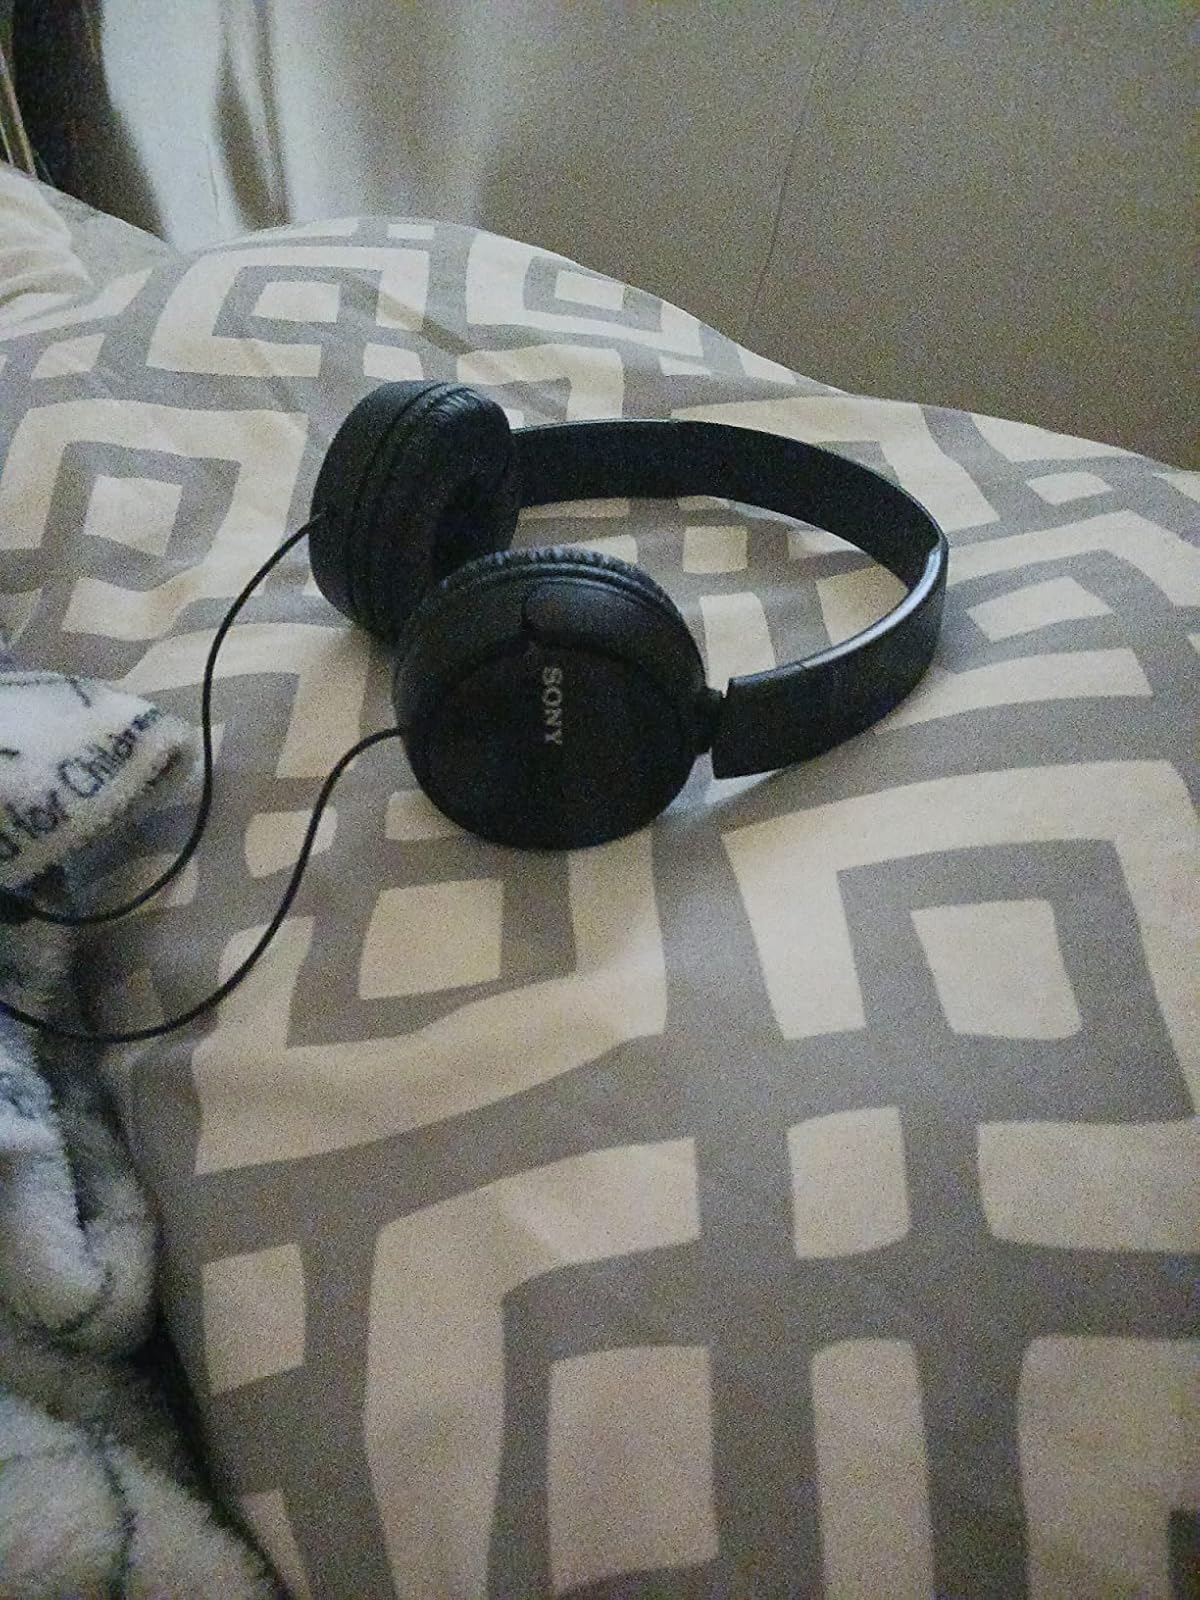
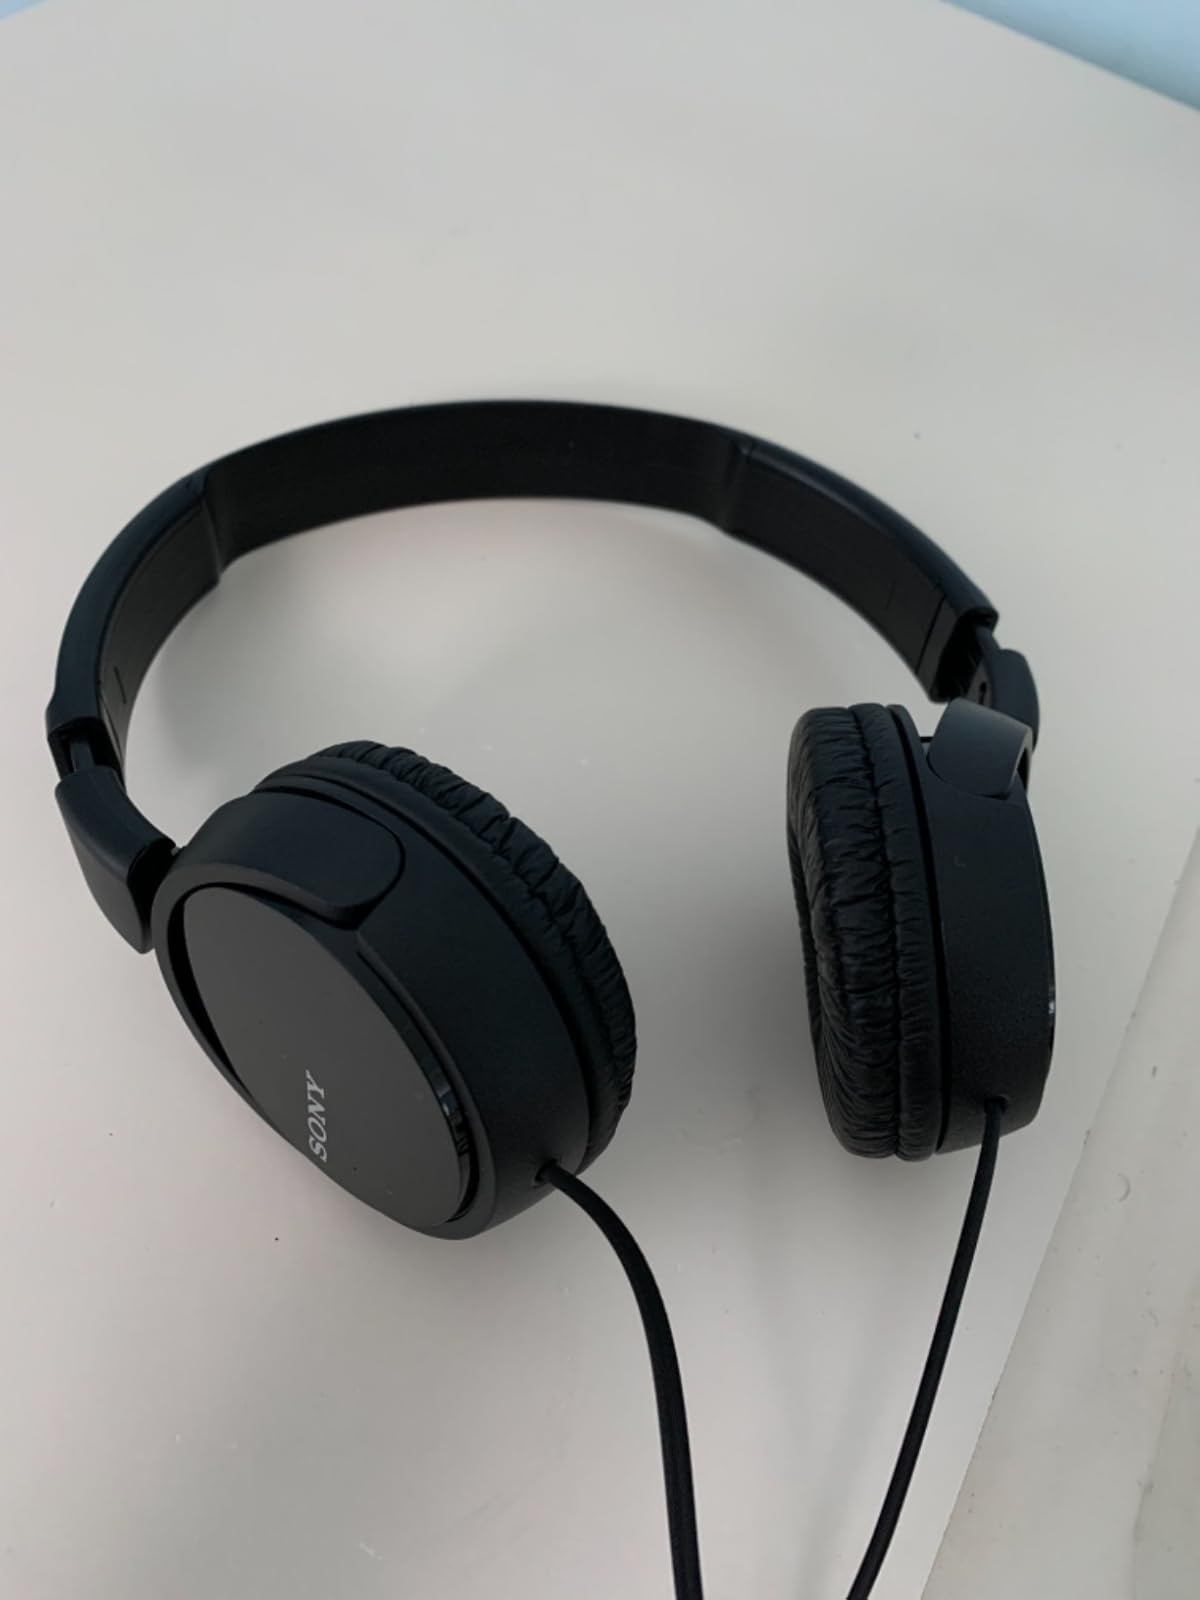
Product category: headphones
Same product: no